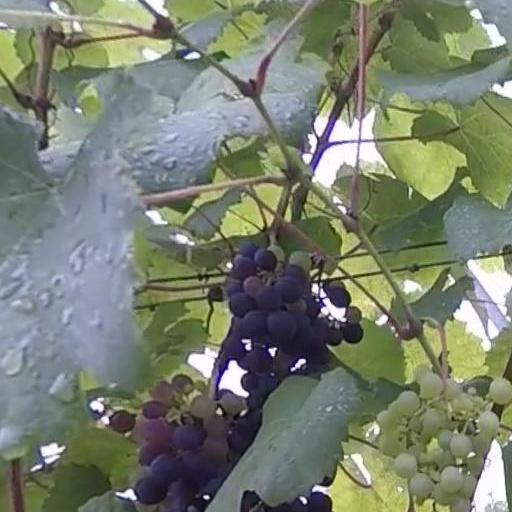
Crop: grape